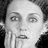
Emotion: surprise